D. C. Reeves

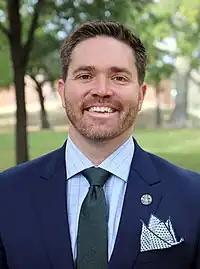
Official portrait, 2022

Darcy Curran Reeves is an American businessman, journalist and politician who has served as the 64th mayor of Pensacola since 2022.